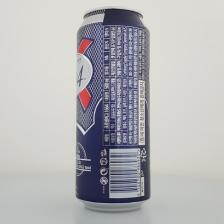
Label: cans